Beamer (occupation)

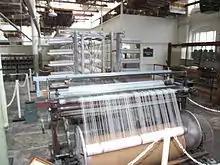
Beaming onto a taper's beam. This example is on display at Queen Street Mill Textile Museum, Harle Syke Burnley

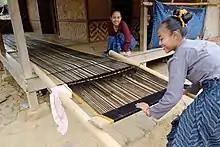
Manual beaming. Wrapping the warp threads around the warp beam of a loom in preparation for weaving.

A beamer was an occupation in the cotton industry. The taper's beam is a long cylinder with flanges where 400 plus ends (threads) are wound side-by-side. Creels of bobbins with the correct thread, mounted on a beaming frame wind their contents onto the beam. The machine is watched over by a "beamer".